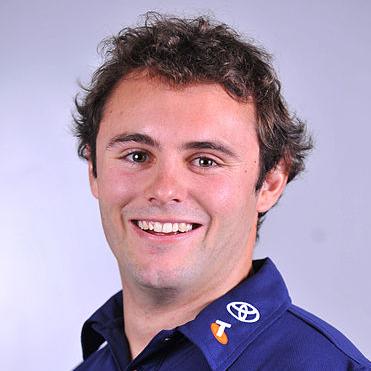
Age: 21